Fast endophilin-mediated endocytosis

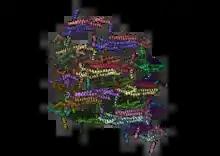
A pseudo-atomic model of helical scaffolds formed by a truncated version of endophilin-B1.

Endophilin plays a crucial role in the regulation of various diseases. The inhibition of FEME has been indicated as potential treatment method for many types of cancers and other diseases. In their article titled ""Biology of Endophilin and it's role in disease"" published in the Frontiers in Immunology journal in 2023, Lu-Qi Yang, An-Fang Huang, and Wang-Dong Xu highlight four major categories of diseases regulated by endophilins: Neurodegenerative diseases, cardiovascular diseases, autoimmune diseases, and tumors.